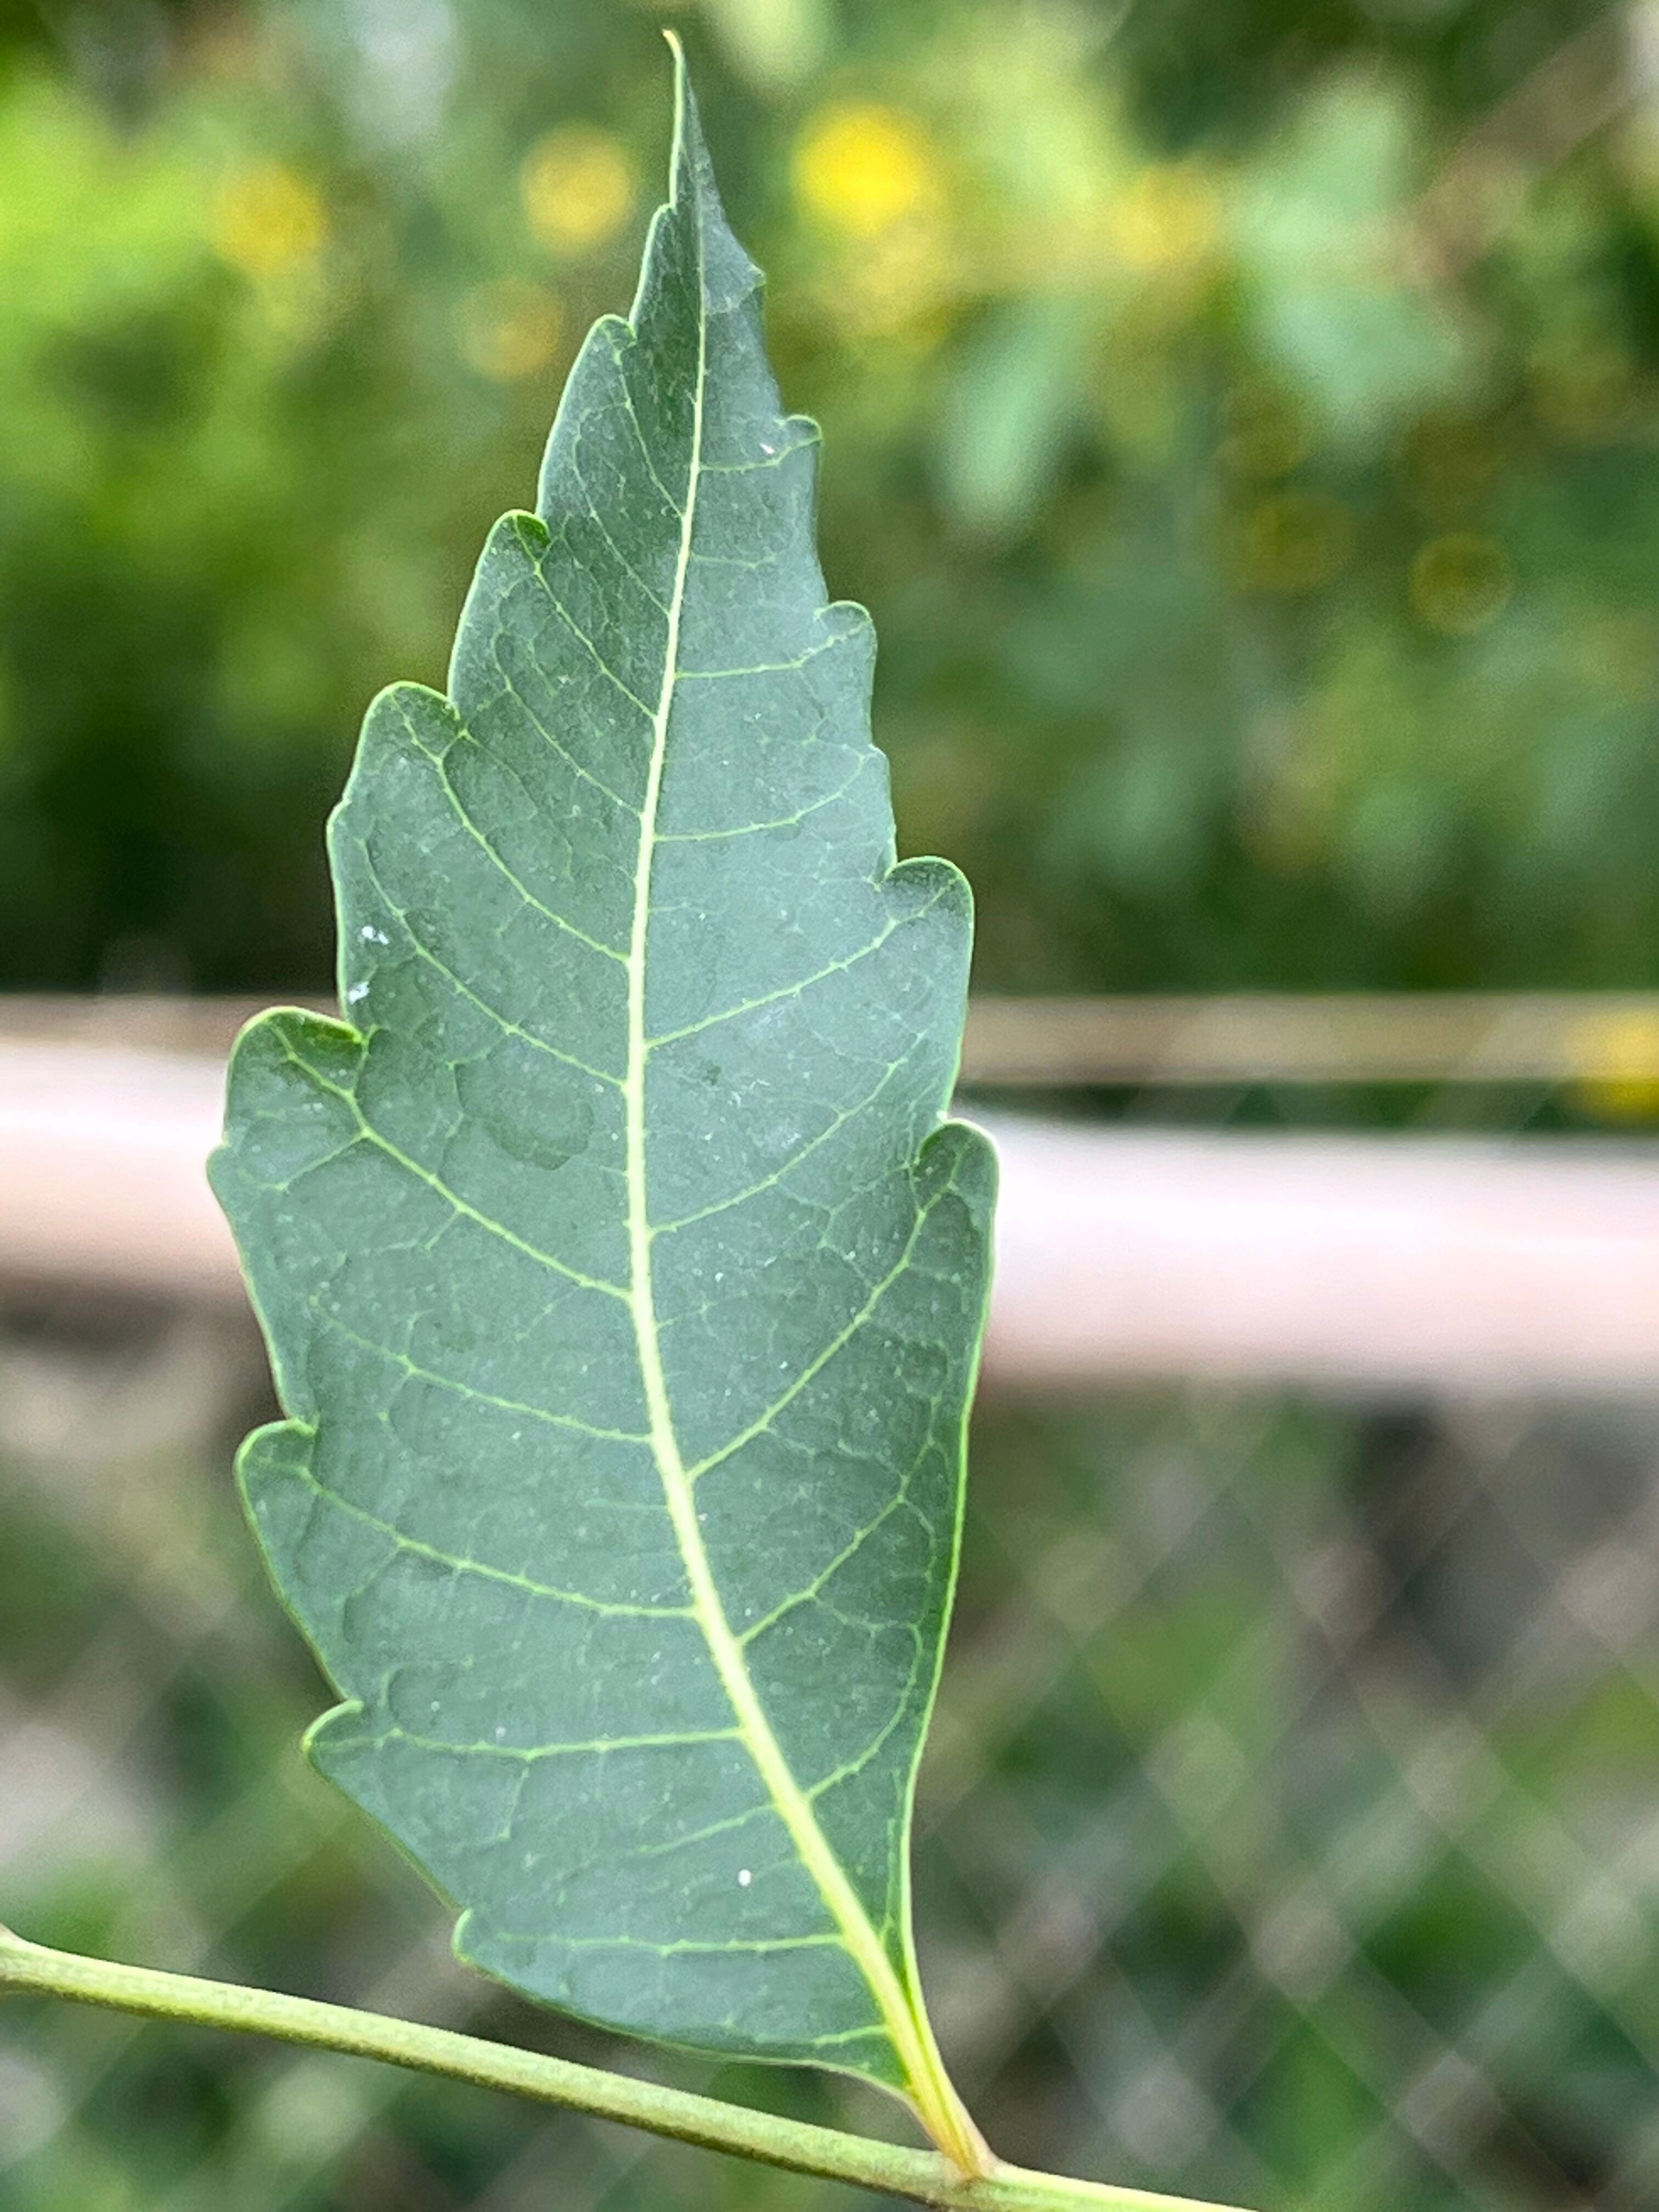
Plant species: azadirachta-indica